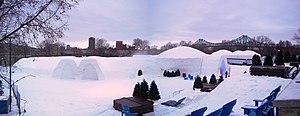
Village des neiges, Île Sainte-Hélène, Montréal
Le L est un évènement d'hiver situé dans le Parc Jean-Drapeau à Montréal qui a connu sa première saison au début de 2012. Cet événement similaire au village des neiges de Finlande, offre de nombreuses activités et installations entièrement faites en glace comme :